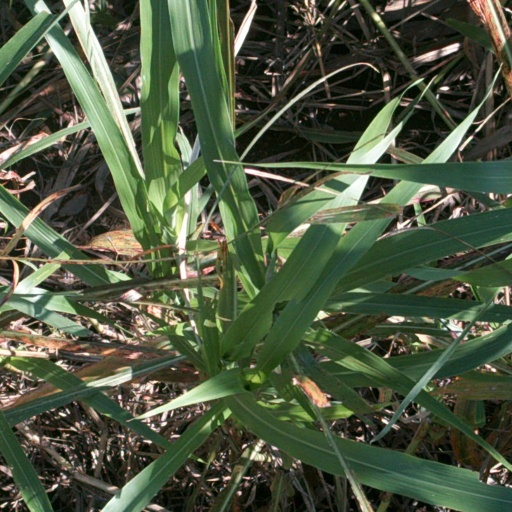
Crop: sorghum